Principality of Mataranga

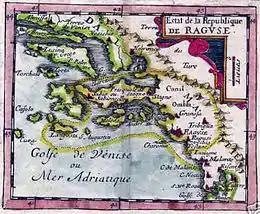
Map of the Republic of Ragusa.

Blasius held the Byzantine court title of sevastokrator, granted by Simeon Uroš, a Serbian ruler who styled himself Emperor of Serbs and Greeks. This title acknowledged Blasius's authority but did not restrict his practical independence. He also held the title Lord of Karavasta. His capital was probably either at Pirgu (also called Pirgo or Dies Carvastri), a coastal area between the Shkumbin and Seman rivers known historically for its sandy beaches and lush vegetation, or at the strategically positioned Breg Castle (also referred to as Vrego or Briego) which is situated near the mouth of the Shkumbin River and may have functioned as his main stronghold. The borders of the principality were fluid, as the surrounding areas were home to various Albanian tribes whose loyalties shifted frequently, and land control overlapped with neighboring noble families. Despite this, Blasius managed to assert effective control over a significant stretch of territory bounded roughly by the Shkumbin River in the north, the Seman River to the south, and extending inland toward the Devoll River. Some sources also suggest that the Matarangas may have held smaller or secondary lands further north, between the Bunë River and Durrës, though these holdings were likely limited and contested, possibly held as vassals under the Balsha family. Under his leadership, the principality flourished as a trade hub, particularly in grain exports, establishing important commercial links with the maritime Republic of Ragusa (modern-day Dubrovnik).